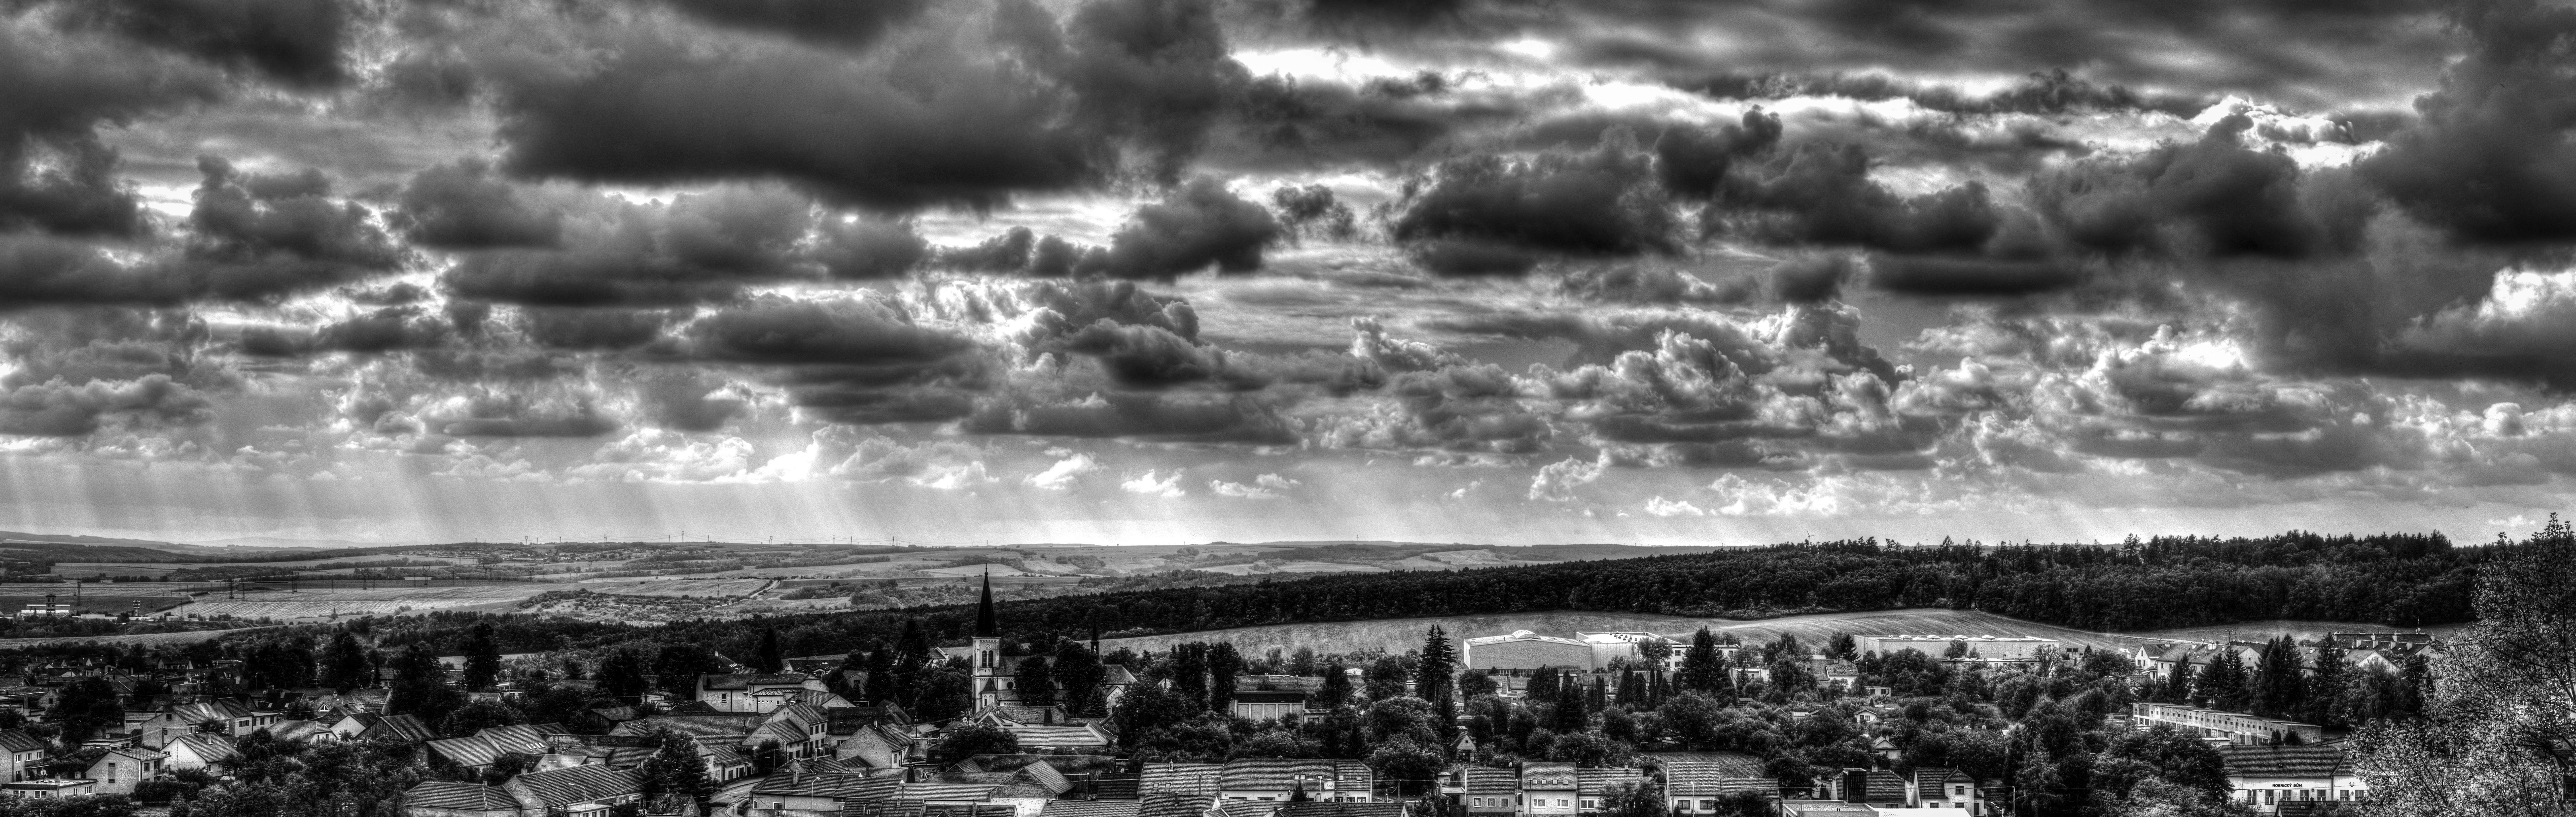
landscape, nature, outdoor, cloud, black and white, architecture, street, photography, house, building, city, home, panorama, recreation, environment, live, idyllic, scenic, scenery, weather, residence, monochrome, tourism, lifestyle, life, housing, living, inside, beauty, fantasy, be, idyll, atmospheric, the interior of the, admiration, ownership, monochrome photography